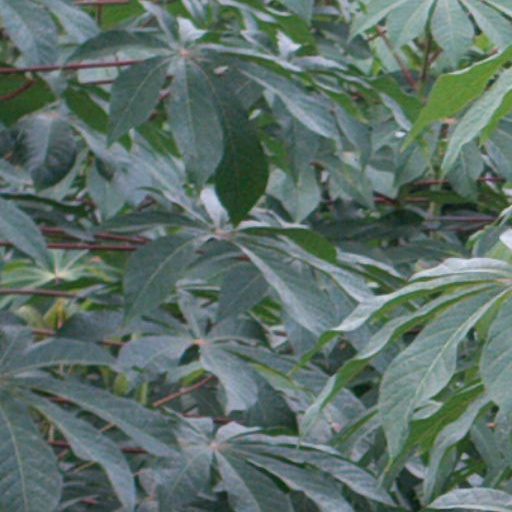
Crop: cassava